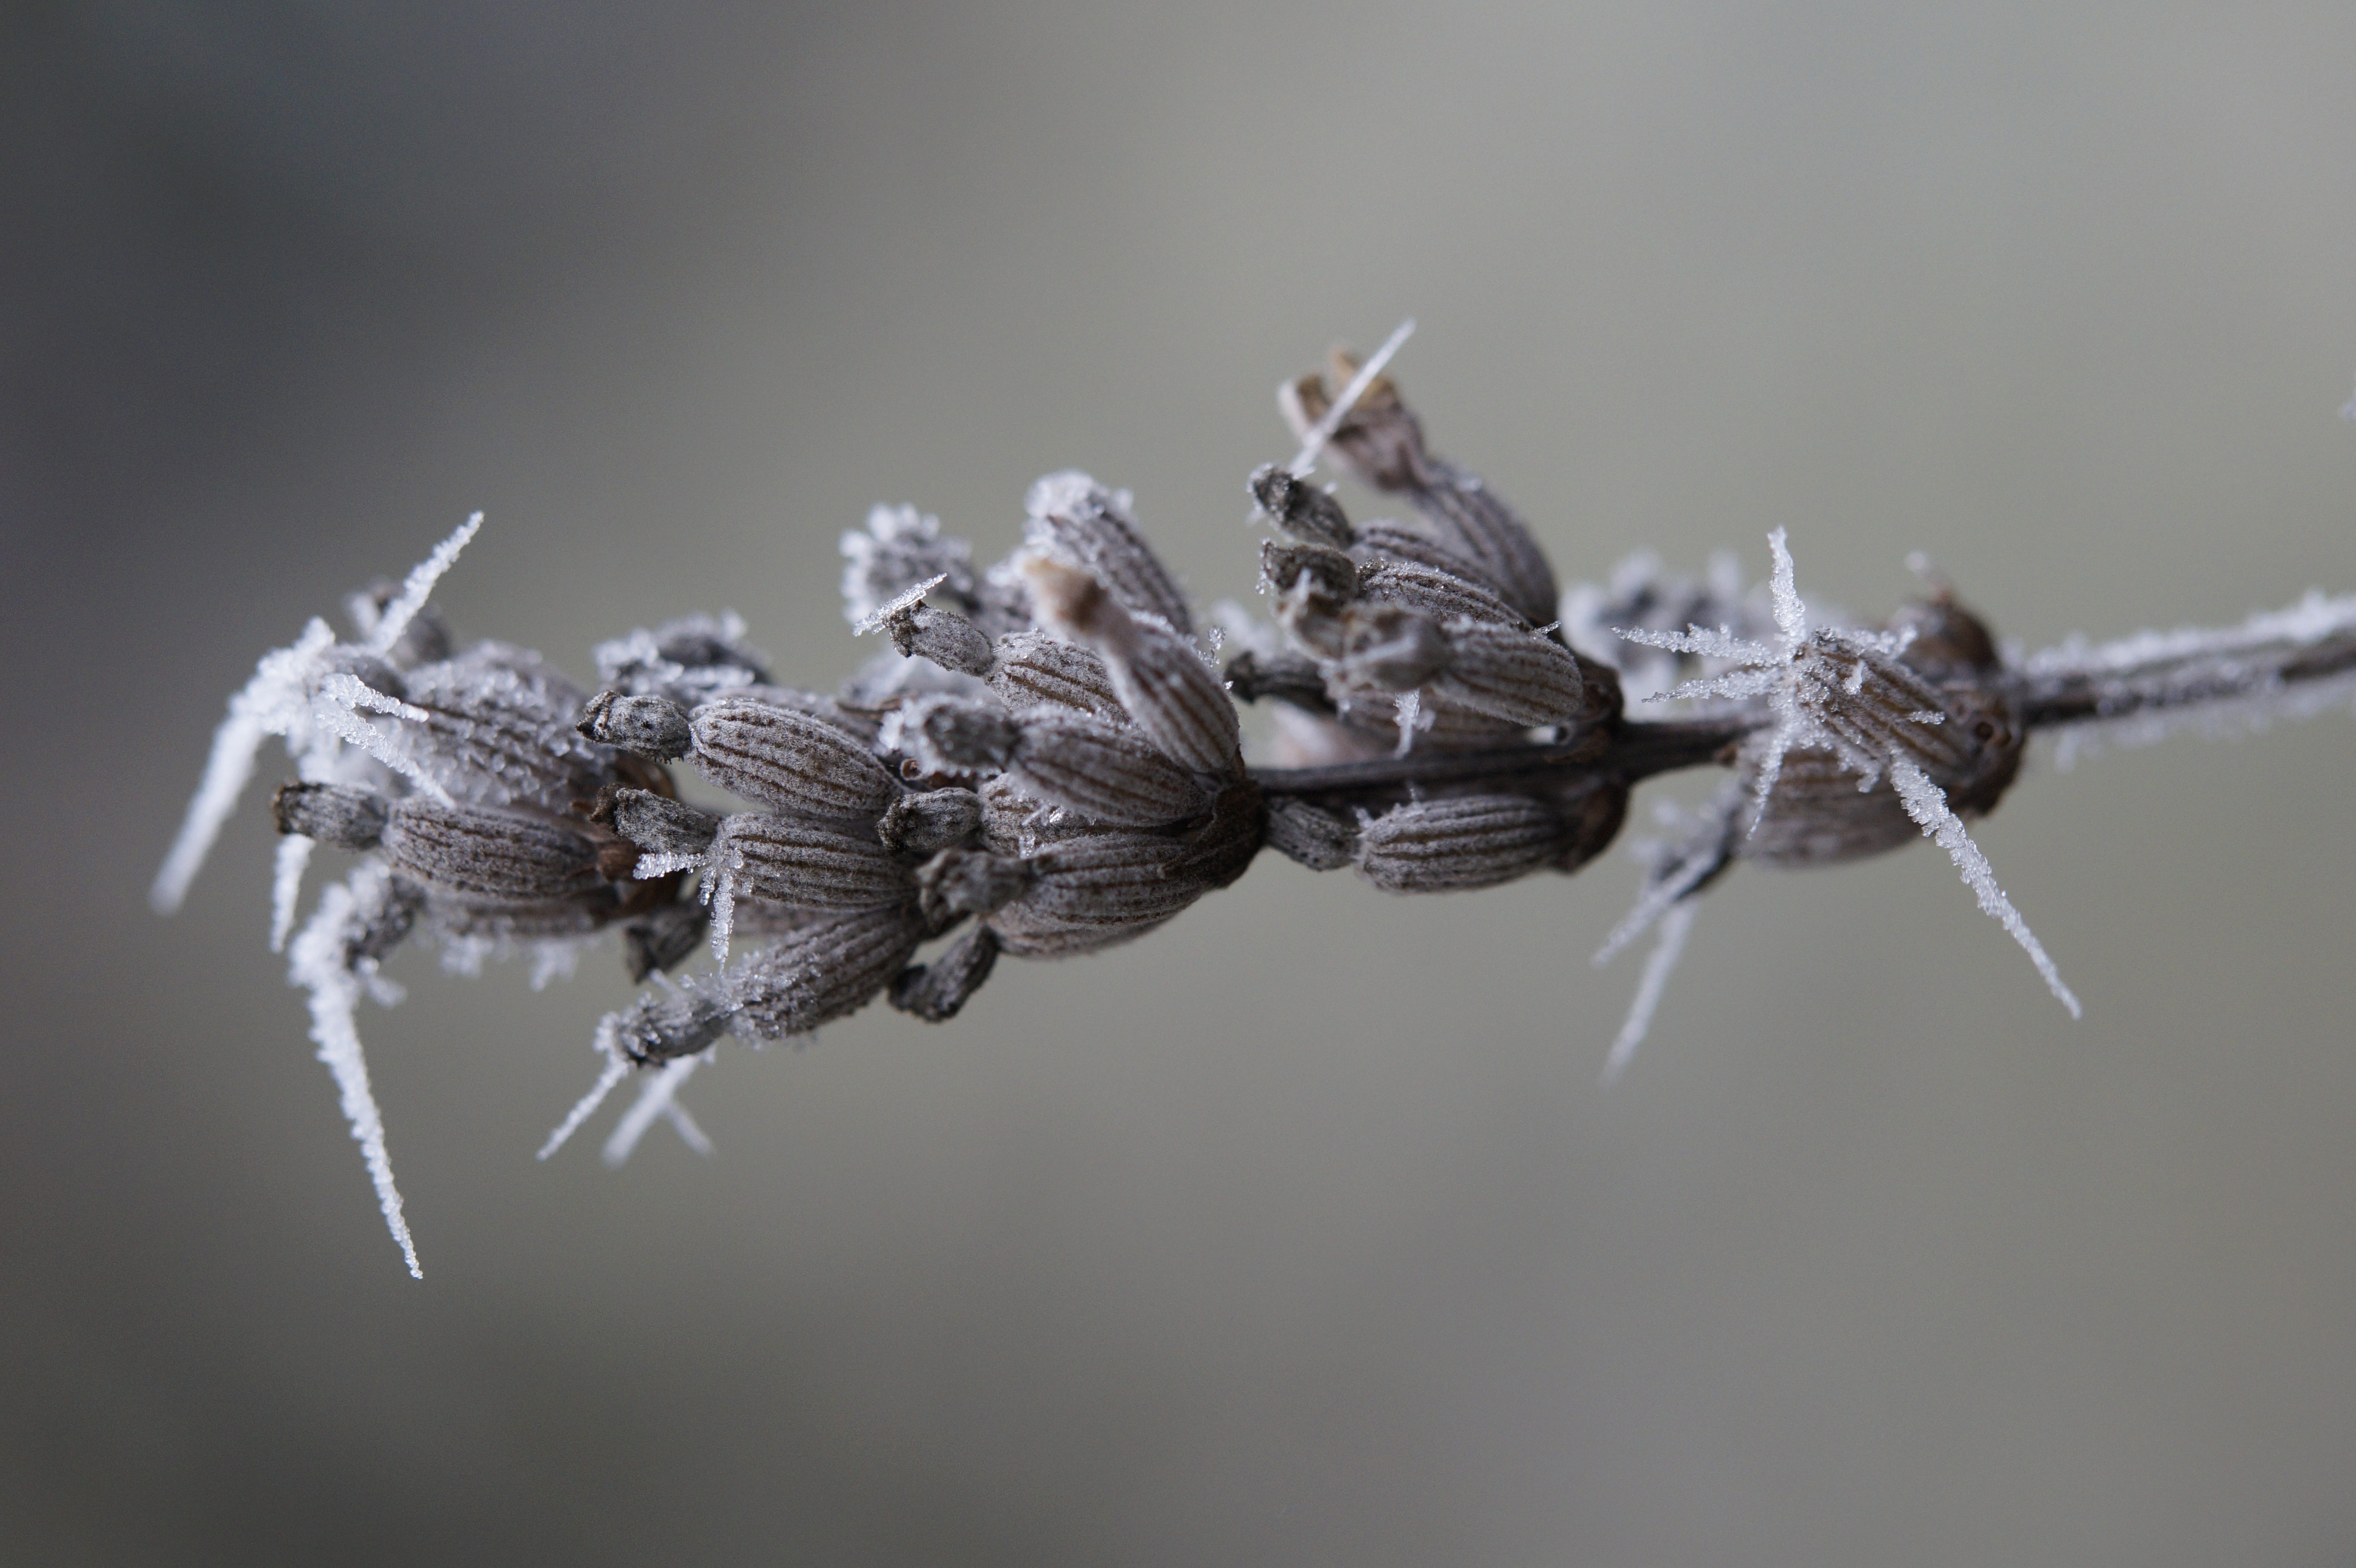
nature, branch, cold, winter, wing, plant, photography, leaf, flower, frost, ice, insect, frozen, lavender, invertebrate, twig, ice crystal, close up, iced, icy, wintry, winter magic, hoarfrost, macro photography, winter time, bitter cold